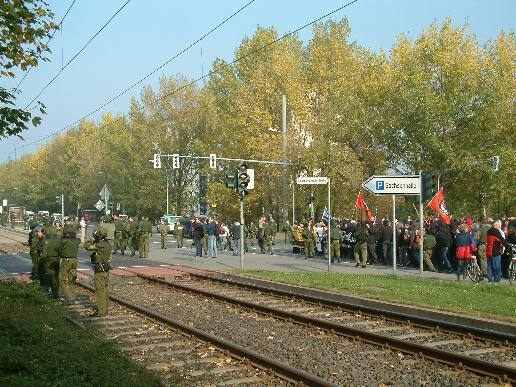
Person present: No